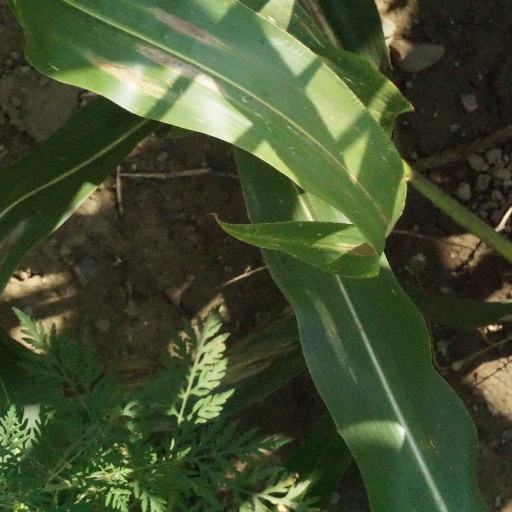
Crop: maize; corn